Jeremiah Ratliff

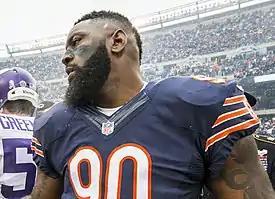
Ratliff with the Chicago Bears in 2014

Jeremiah Jerome Ratliff (born August 29, 1981), formerly known as Jay Ratliff, is an American former professional football player who was a nose tackle in the National Football League (NFL) for the Dallas Cowboys and Chicago Bears. He played college football for the Auburn Tigers and was selected by the Cowboys in the seventh round of the 2005 NFL draft.